Dick Catledge

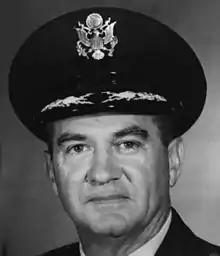
Major General Catledge

Richard C. Catledge (November 21, 1920 – August 12, 2007), born in Shawnee, Oklahoma, was a major general in the US Air Force.